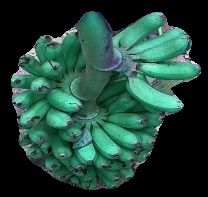
Variety: rasbale
Grade: grade1